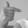
ASL letter: T